Dacang Bridge

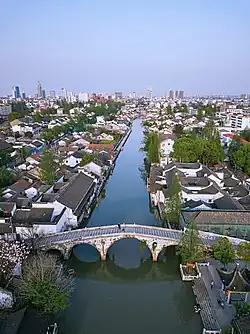
Dacang Bridge in April 2019

The Dacang Bridge is a historic stone arch bridge over the Old City River in Songjiang District of Shanghai, China.